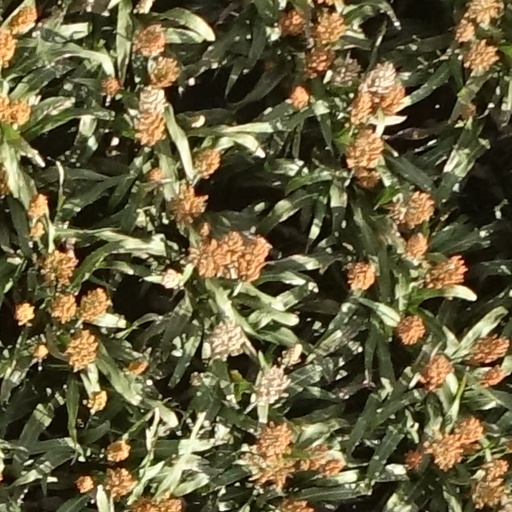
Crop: sorghum